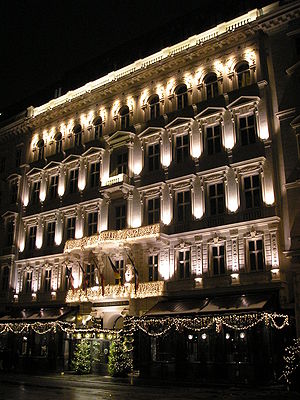
Hotel Sacher
Hotel Sacher er et af de mest berømte hoteller i Wien og ligger tæt på Wiener Staatsoper.